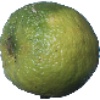
Label: limes